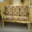
Label: couch